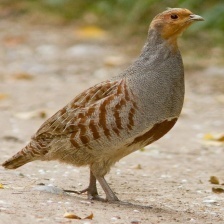
Species: GRAY PARTRIDGE
Scientific name: PERDIX PERDIX
ImageNet parent category: partridge